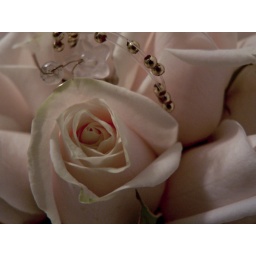
The beautiful white roses that Ellie held in her hand for the wedding.